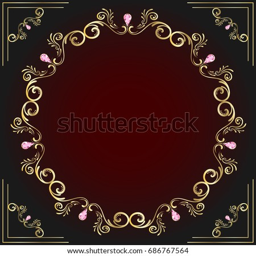
gold frame of a precious stone vector